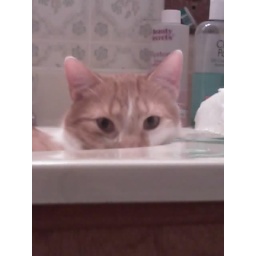
Snack is in the bathroom sink watching as we do our morning routine!